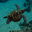
Label: turtle